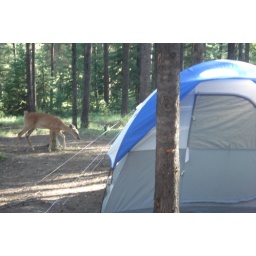
Wildlife in our campsite ... hopefully there were no bear our mountain lions following.